Emma Jane Hogbin

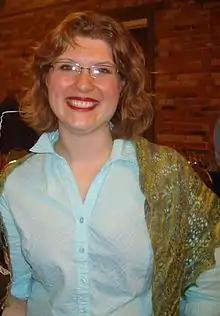

Emma Jane Hogbin (born May 2, 1977) is a Canadian technical writer and free software advocate who lives in Dartmoor, United Kingdom. As of 2009, she was active in Drupal and the Bazaar version control system in different capacities and has contributed documentation to the Linux Documentation Project. In 2010 She also spoke at various events on a range of technical and social topics. She is a member of Ubuntu Women, a group devoted in part to "Encouraging women to participate, for example, to learn to create new FLOSS software (or revamp existing software), not only to use Linux software, but to integrate backwards and learn more about it." Hogbin unsuccessfully ran for the Green Party of Canada in the Ontario riding of Bruce-Grey-Owen Sound during the 2011 federal election.